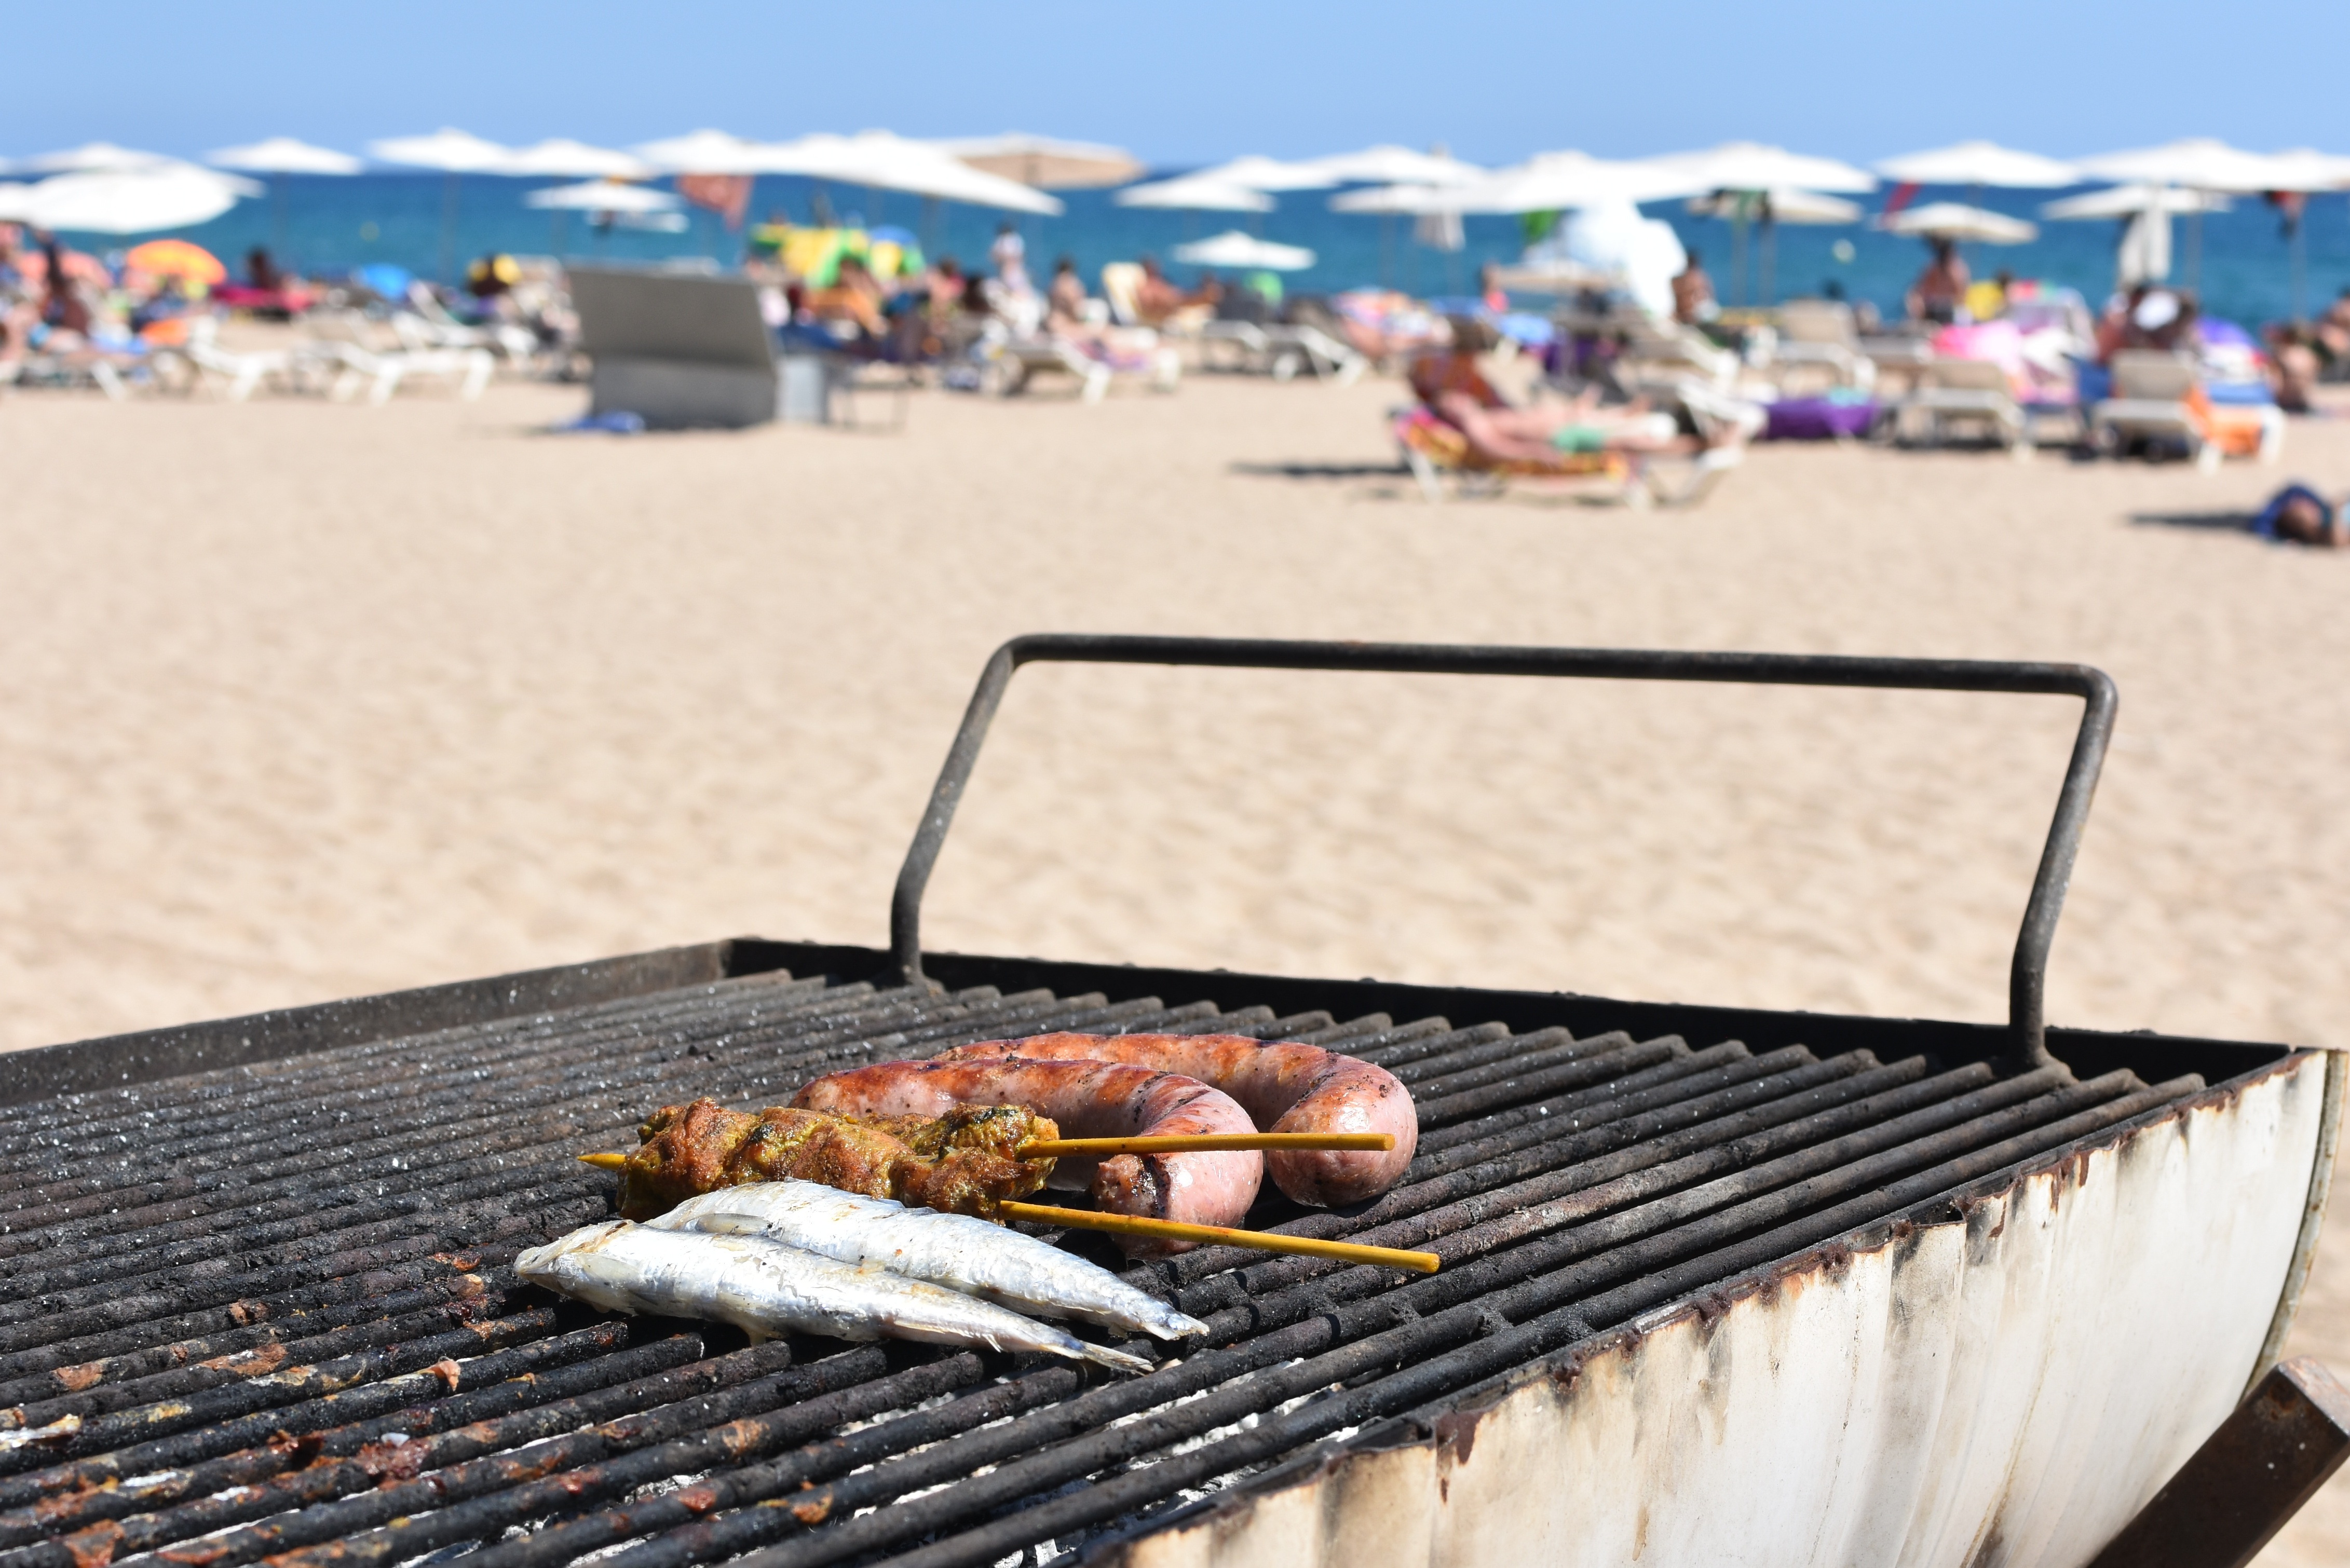
beach, food, bbq, meat, barbecue, cuisine, grill, sausage, power supply, grilling